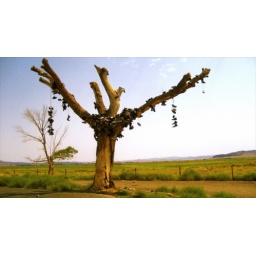
shoe tree in Nevada